Book of Malachi

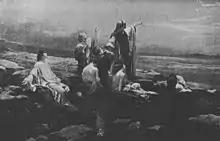
Illustration of the coming of God's Messenger in 3:1, by Franciszek Żmurko

Indeed, the fourth dispute asserts that judgment is coming in the form of a messenger who "is like refiner's fire and like fullers' soap..." (3:2).